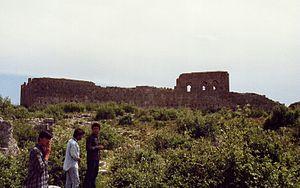
Sillyon était une importante forteresse et ville près d'Attaleia en Pamphylie, sur la côte sud de la Turquie moderne. La forme native greco-pamphylienne était Selyniys, peut-être dérivé du hittite Sallawassi. Son nom moderne turc Yanköy Hisarı ou Asar Köy.